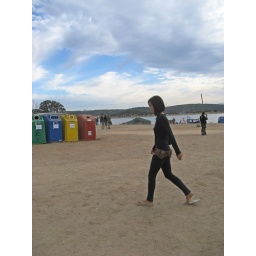
girl walking in black